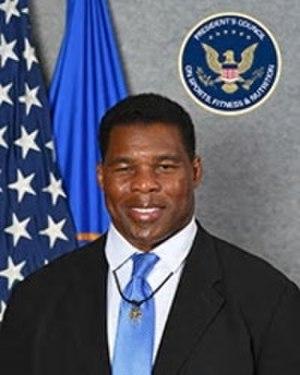
La United States Football League est une ligue de football américain qui a joué pendant trois saisons, de 1983 à 1985. Elle dispute un programme printemps / été à chacune de ses saisons actives. La saison 1986 doit se dérouler en automne / hiver et concurrencer directement la National Football League, établie de longue date. Cependant, l'USFL cesse ses activités avant son démarrage prévu.